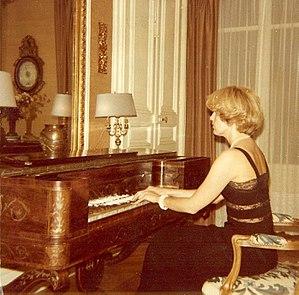
Brigitte François-Sappey au piano forte
Brigitte François-Sappey née le 21 janvier 1944 à Grenoble est une musicologue, pédagogue, productrice, conférencière française.